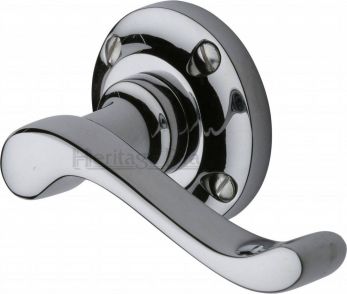
Label: scroll